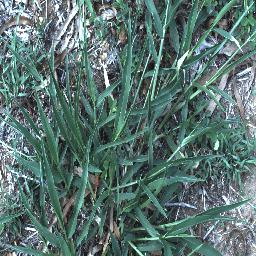
Label: negative